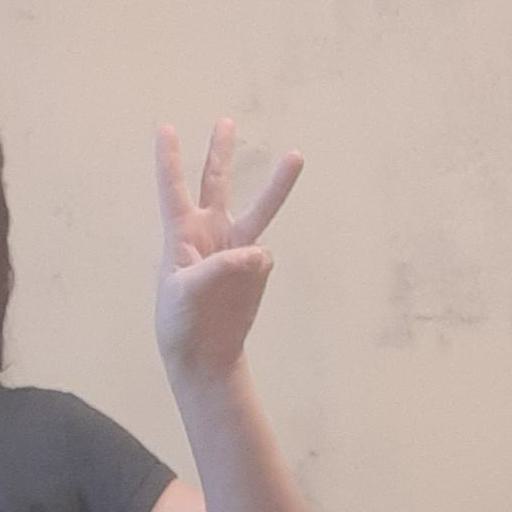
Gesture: three